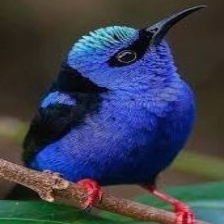
Species: RED LEGGED HONEYCREEPER
Scientific name: CYANERPES CYANEUS